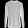
Label: Pullover